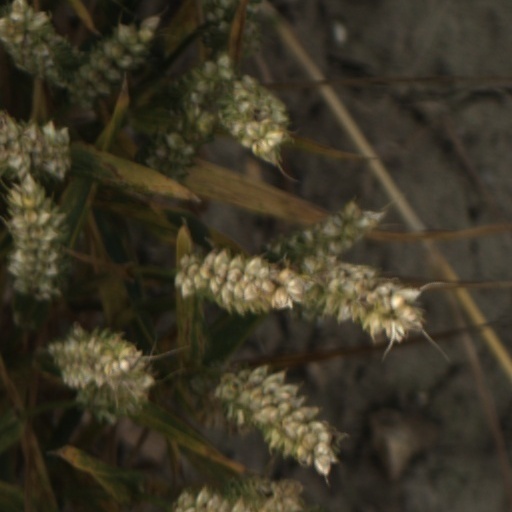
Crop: wheat